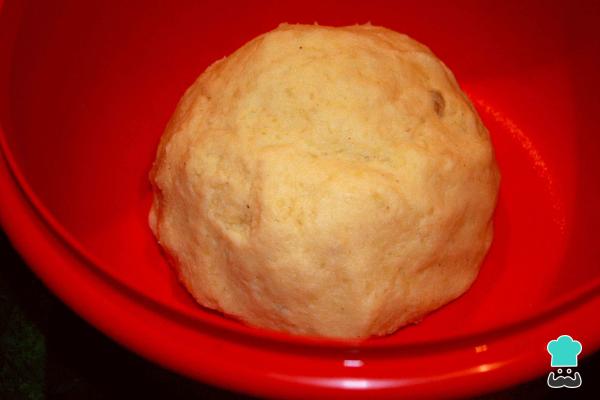
Crea una bola grande con la masa. Divide la bola en tantas arepas de papa y queso desees. En este caso, alcanza para dos arepas grandes o tres medianas.Truco: Calienta la sartén mientras moldeas las arepas.